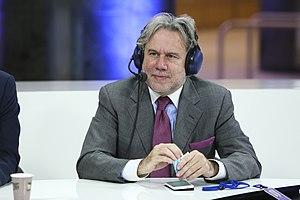
La XVIᵉ législature du Parlement hellénique est la législature du Parlement hellénique du 5 février au 28 août 2015. Elle est composée des 300 députés élus lors des élections législatives grecques de janvier 2015. Il s'agit de la seizième législature de la Troisième République hellénique.